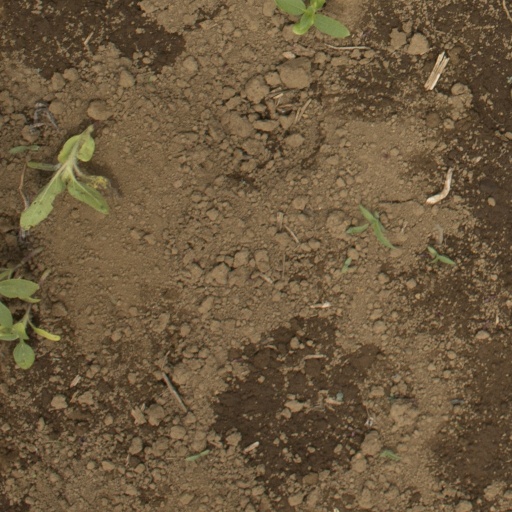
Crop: Jerusalem artichoke